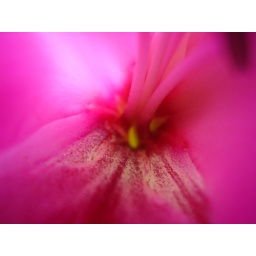
pink flower in my front yard